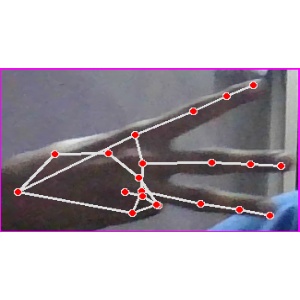
अक्षर: भ